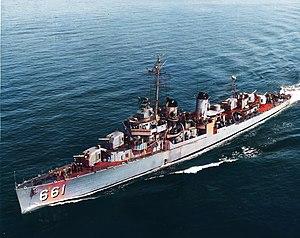
L'USS Kidd (DD-661) est un destroyer de classe Fletcher.
USS Greyhound : La Bataille de l'Atlantique ou Greyhound : La Bataille de l'Atlantique au Québec, ou Greyhound en version originale, est un film américain réalisé par Aaron Schneider, sorti en 2020. Il s'agit d'une adaptation cinématographique du roman Bergers sur la mer de C. S. Forester.